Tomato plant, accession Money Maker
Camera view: horizontal (90 deg, fisheye); turntable rotation: 0 degrees
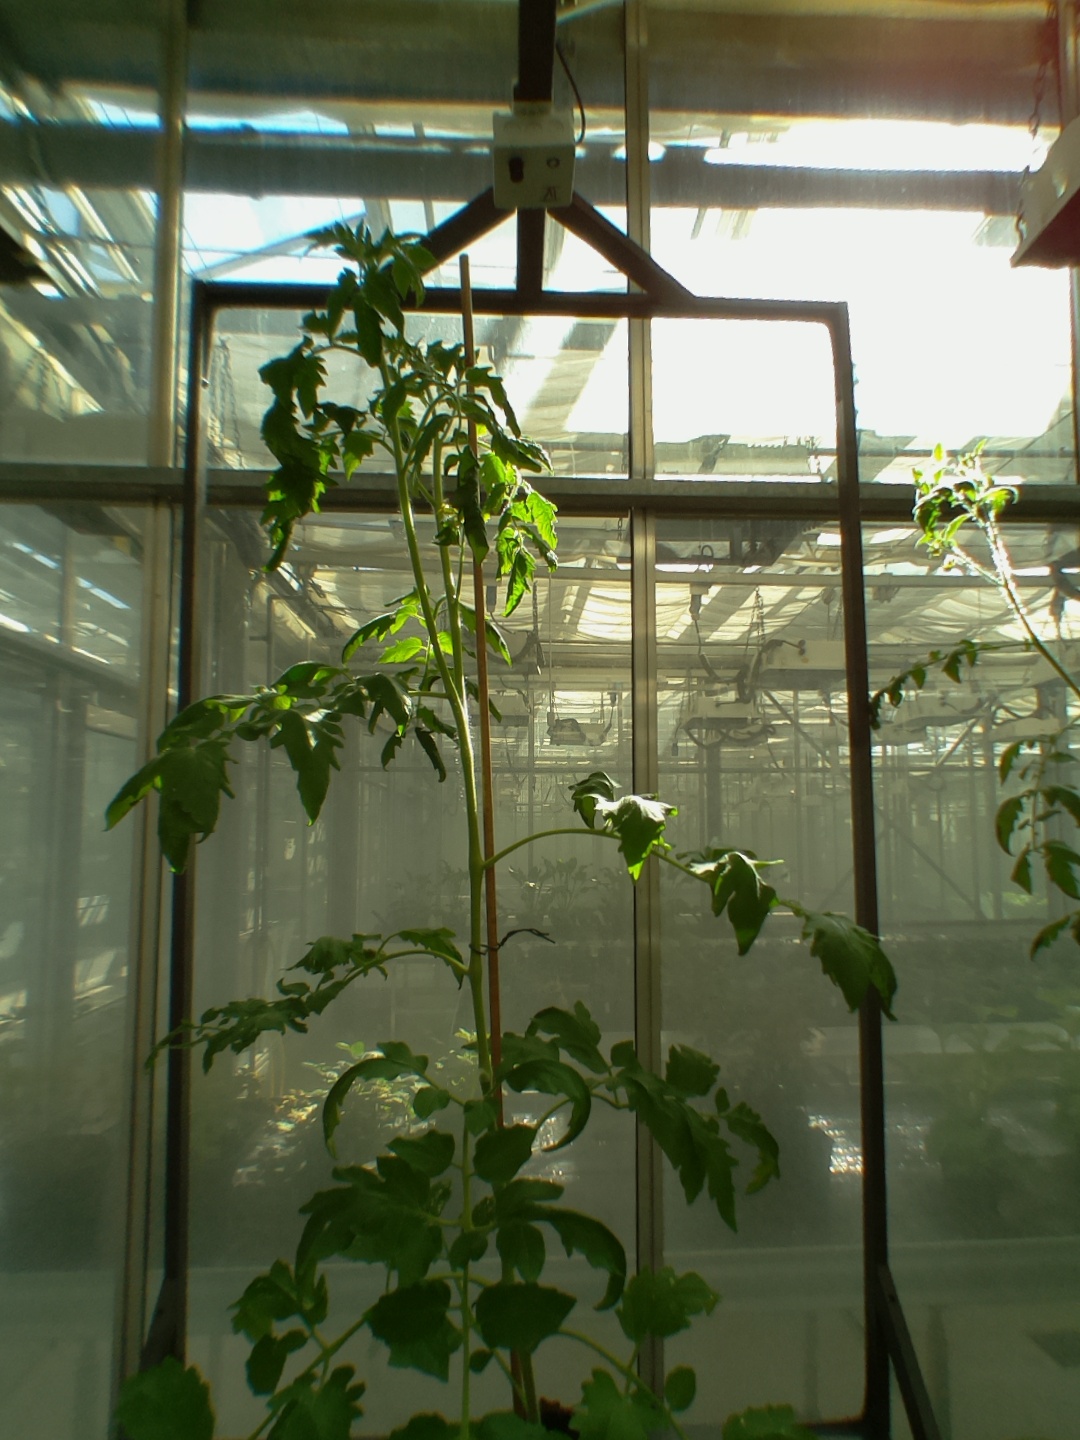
BBCH growth stage 62: 20%-30% of flowers open